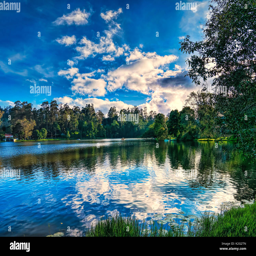
also known as tourist attraction is a manmade lake located in the city